Rahbeks Allé Brewery

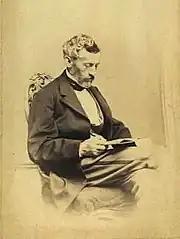
August Vogelius

The brewery was established in 1860 by Peter August Vogelius with Jørgen Christian Hauberg as a silent partner under the name A. Vogelius 's Bryggeri (A. Vogelius 's brewery).